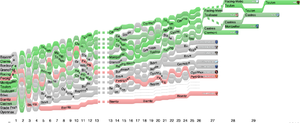
GapChart du championnat Top 14 de rugby 2013–2014
En Visualisation d'informations et en Informatique, le GapChart est un graphe pour afficher des séries temporelles qui utilise des courbes épaisses sans superposition. Ce graphe a été inventé en 2013 par Fred. Vernier et Charles Perin. Jeremy Boy a grandement aidé à améliorer le graphisme original pour le rendre plus esthétique.